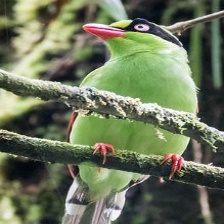
Species: GREEN MAGPIE
Scientific name: CISSA CHINENSIS
ImageNet parent category: magpie